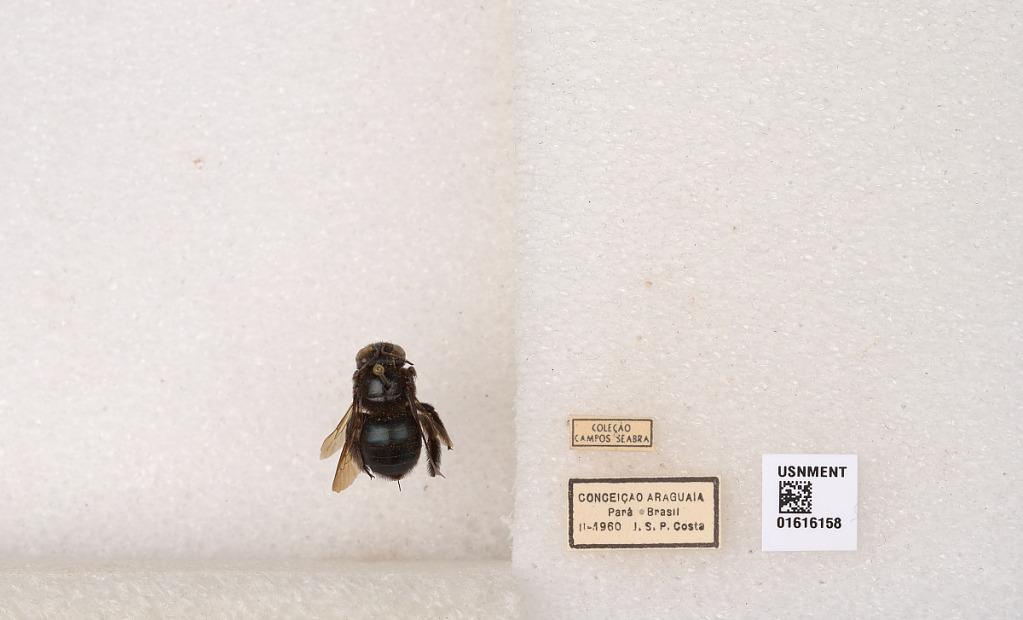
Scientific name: Xylocopa (Schonnherria) subcyanea Pérez
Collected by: J. Costa
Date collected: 1960-2-1
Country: Brazil
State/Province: Para
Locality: Conceicao Araguaia